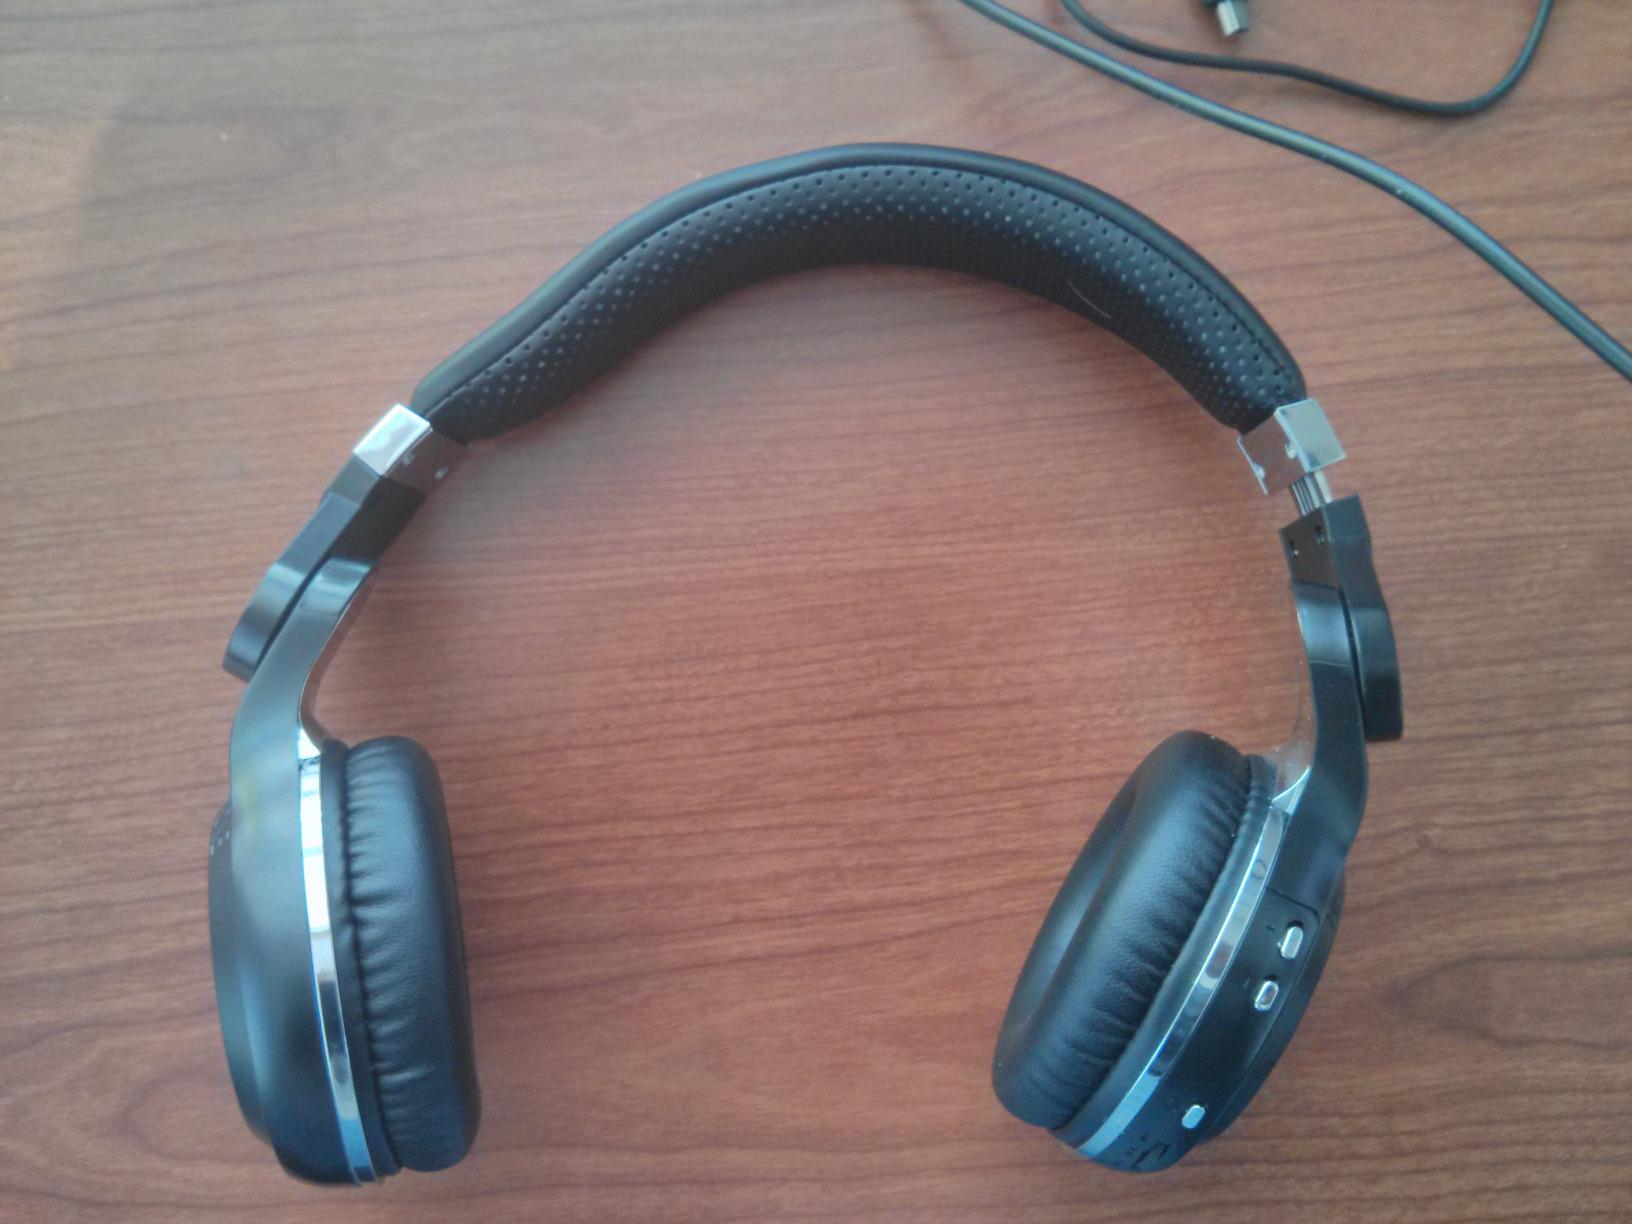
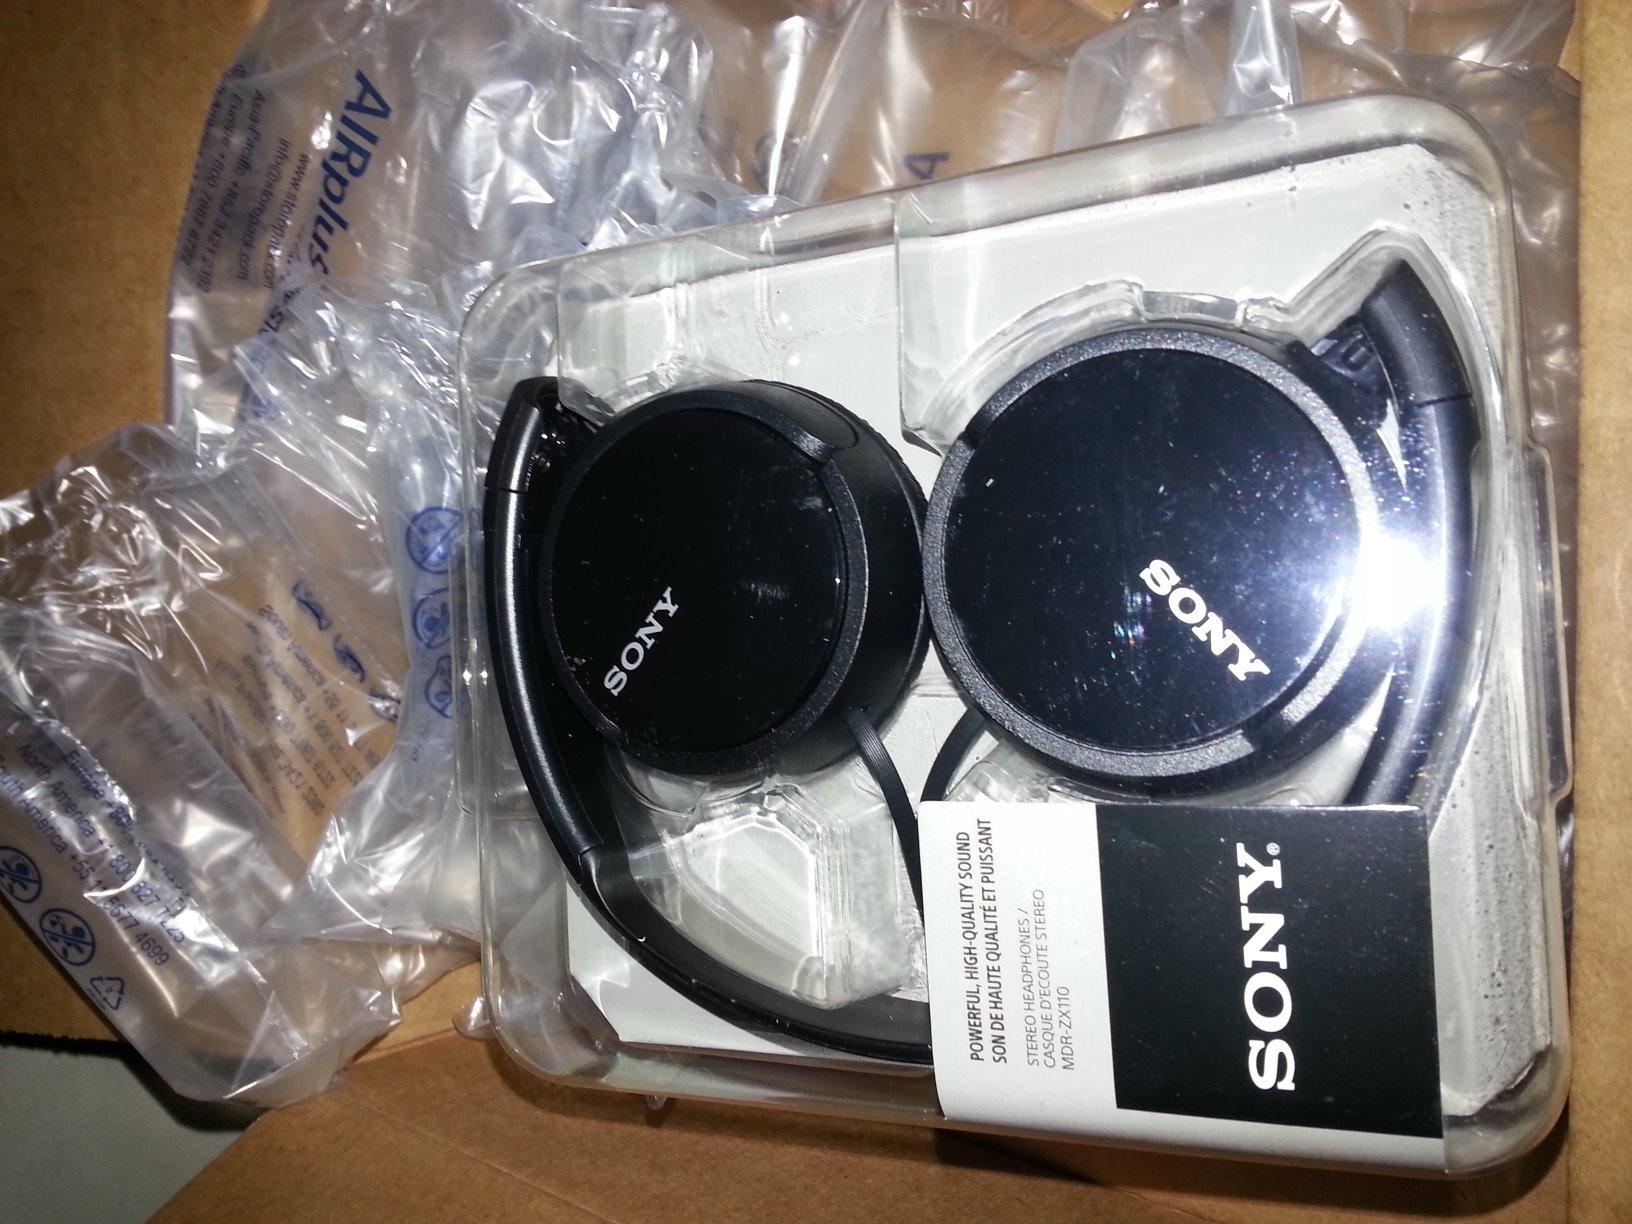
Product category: headphones
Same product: no